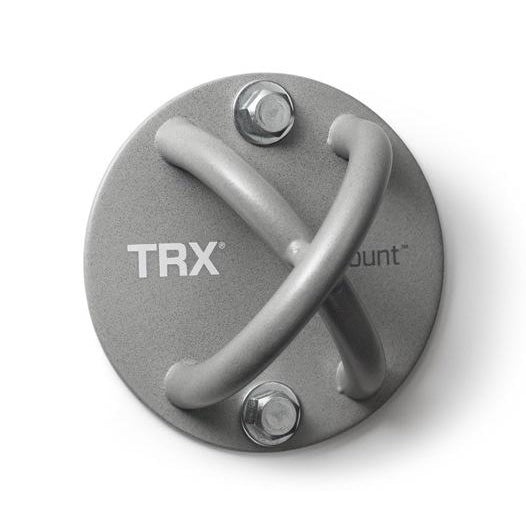
TRX X-Mount
Have the perfect space for your TRX Suspension Trainer but no anchor point? The TRX Xmount is a solid, discrete solution. Measuring 4.5” in diameter, this high quality steel plate easily attaches to any wall, vertical stud or secure overhead beam and supports all TRX Suspension Trainer models. Turn any space into your own dedicated training room. Includes : Two Wood Stud Lag Bolts . Two Washers. 1 X-Mount. Installation Instructions.
Brand: TRX
Category: Sporting Goods > Fitness & General Exercise Equipment > Suspension Trainers > Suspension Training Accessories > Suspension Training Mounts